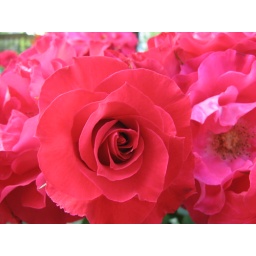
The roses in the park near my house are full-bloomed.